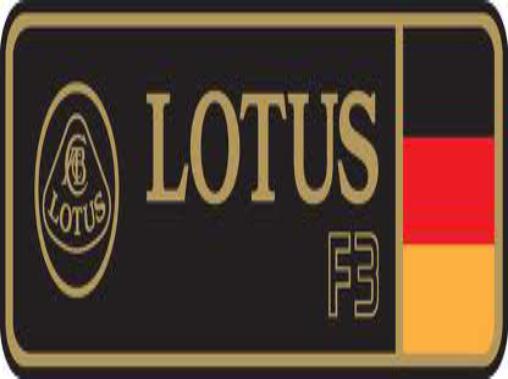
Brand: Lotus Cars
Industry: Transportation